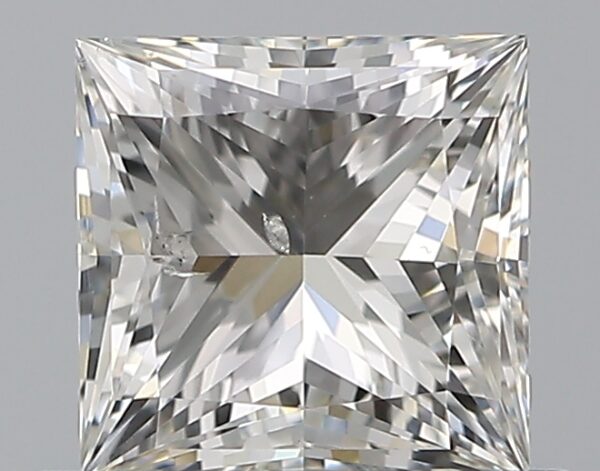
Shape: princess
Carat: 0.7
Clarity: SI2
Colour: G
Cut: EX
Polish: VG
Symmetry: VG
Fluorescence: N
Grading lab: GIA
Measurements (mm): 4.86 x 4.78 x 3.49